Diamond Jubilee (horse)

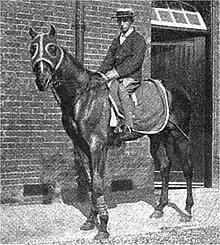
Diamond Jubilee with Herbert Jones, circa 1900

Diamond Jubilee appeared to thrive during the winter of 1899–1900, and appeared to go particularly well in training for an inexperienced nineteen-year-old jockey named Herbert Jones. When the colt attempted to savage Morny Cannon after a training gallop, Marsh decided to give the ride to Jones. Diamond Jubilee's improved form became well known and when he made his seasonal reappearance in the 2000 Guineas on 2 May he was made 11/4 third favourite in a field of ten runners. He impressed observers before the race with his physical appearance and behaved impeccably. Ridden by Jones, he took the lead after two furlongs and was never in any danger of defeat. He won impressively by four lengths from Bonarosa and Sidus. Two weeks later he ran in the Newmarket Stakes over ten furlongs and started 1/2 favourite against five opponents. Diamond Jubilee took the lead soon after half way and won by a head from Chevening. The fact that Jones never had to use his whip suggested that the win was rather more comfortable than the narrow margin indicated.